Eugenio Martínez Thedy

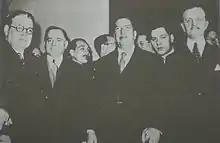

Eugenio Martínez Thedy (8 August 1885 in Salto – 1 January 1967) was a Uruguayan diplomat and politician.